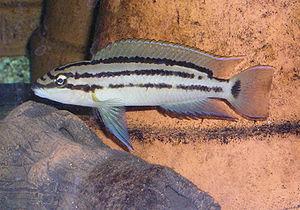
Chalinochromis est un genre de poissons de la famille des Cichlidae. Il comporte plusieurs espèces endémiques du lac Tanganyika.
Chalinochromis popelini est une espèce de poisson de la famille des cichlidae endémiques du lac Tanganyika en Afrique. Elle se rencontre uniquement sur une partie de la côte Tanzanienne du lac.